Đặng Thị Nhu

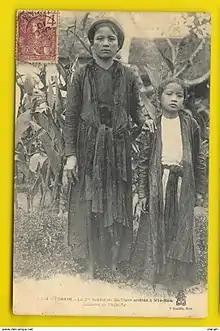
Đặng Thị Nhu and daughter

Đặng Thị Nhu (or Nho; ? – 1910), birth name "Ba Cẩn", was the third wife and the partner of Hoàng Hoa Thám, the Vietnamese leader of the Yên Thế Insurrection, holding out against French control in Northern Vietnam for 25 years.